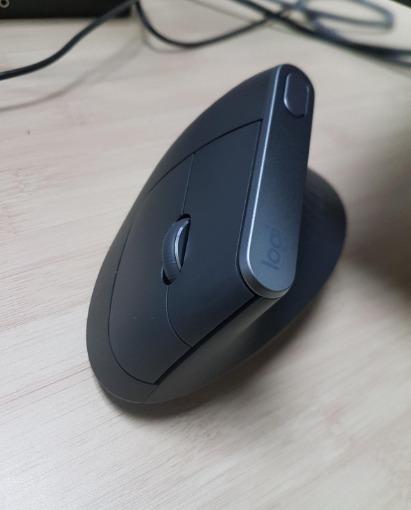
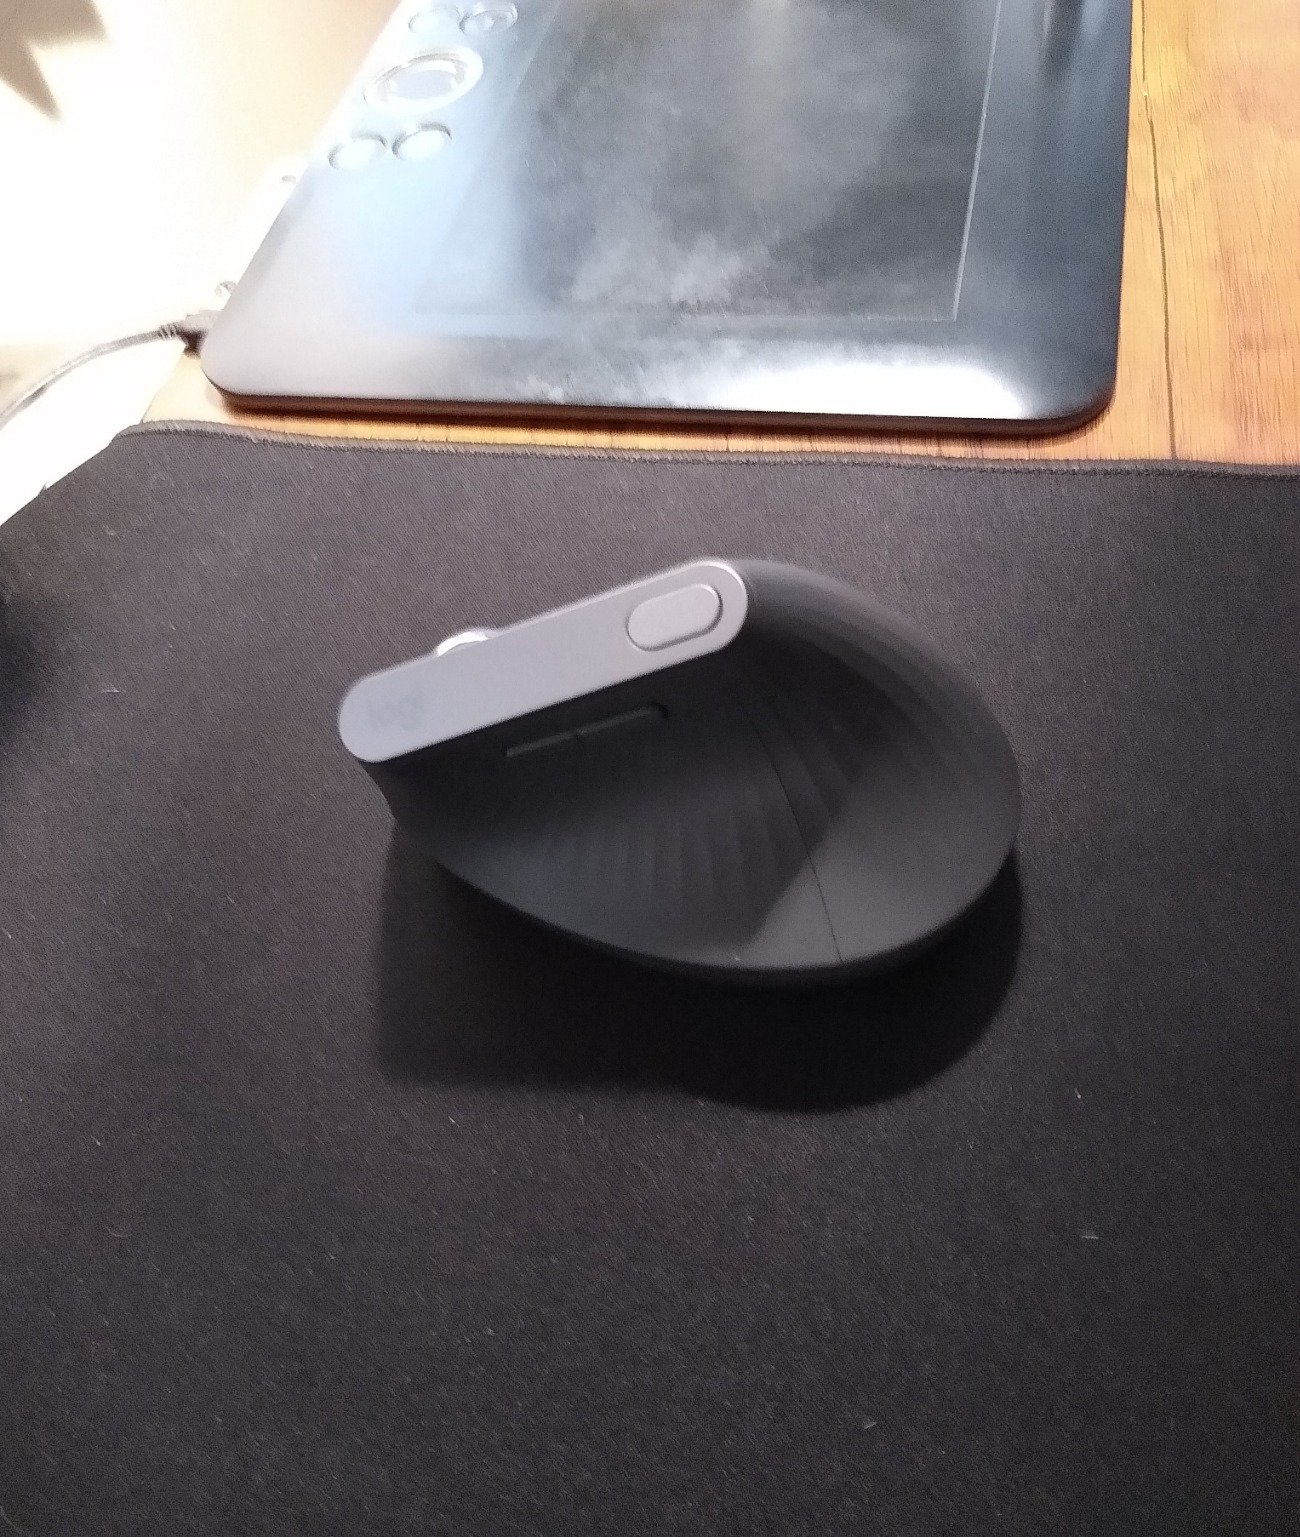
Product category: mouse
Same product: yes